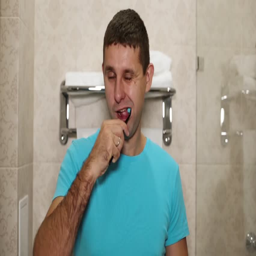
a man is brushing his teeth in the bathroom